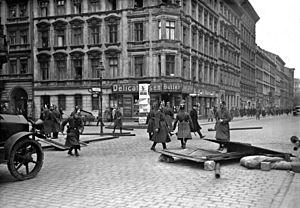
1929 est une année commune commençant un mardi.